Pierre Jean Jeanniot

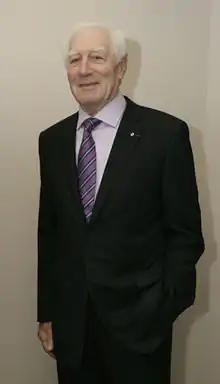

Pierre J. Jeanniot O.C., C.Q. (April 9, 1933 – June 22, 2025) was a Canadian businessman. He was president and CEO of JINMAG Inc., a consulting, management and investment company which he created in 1990.